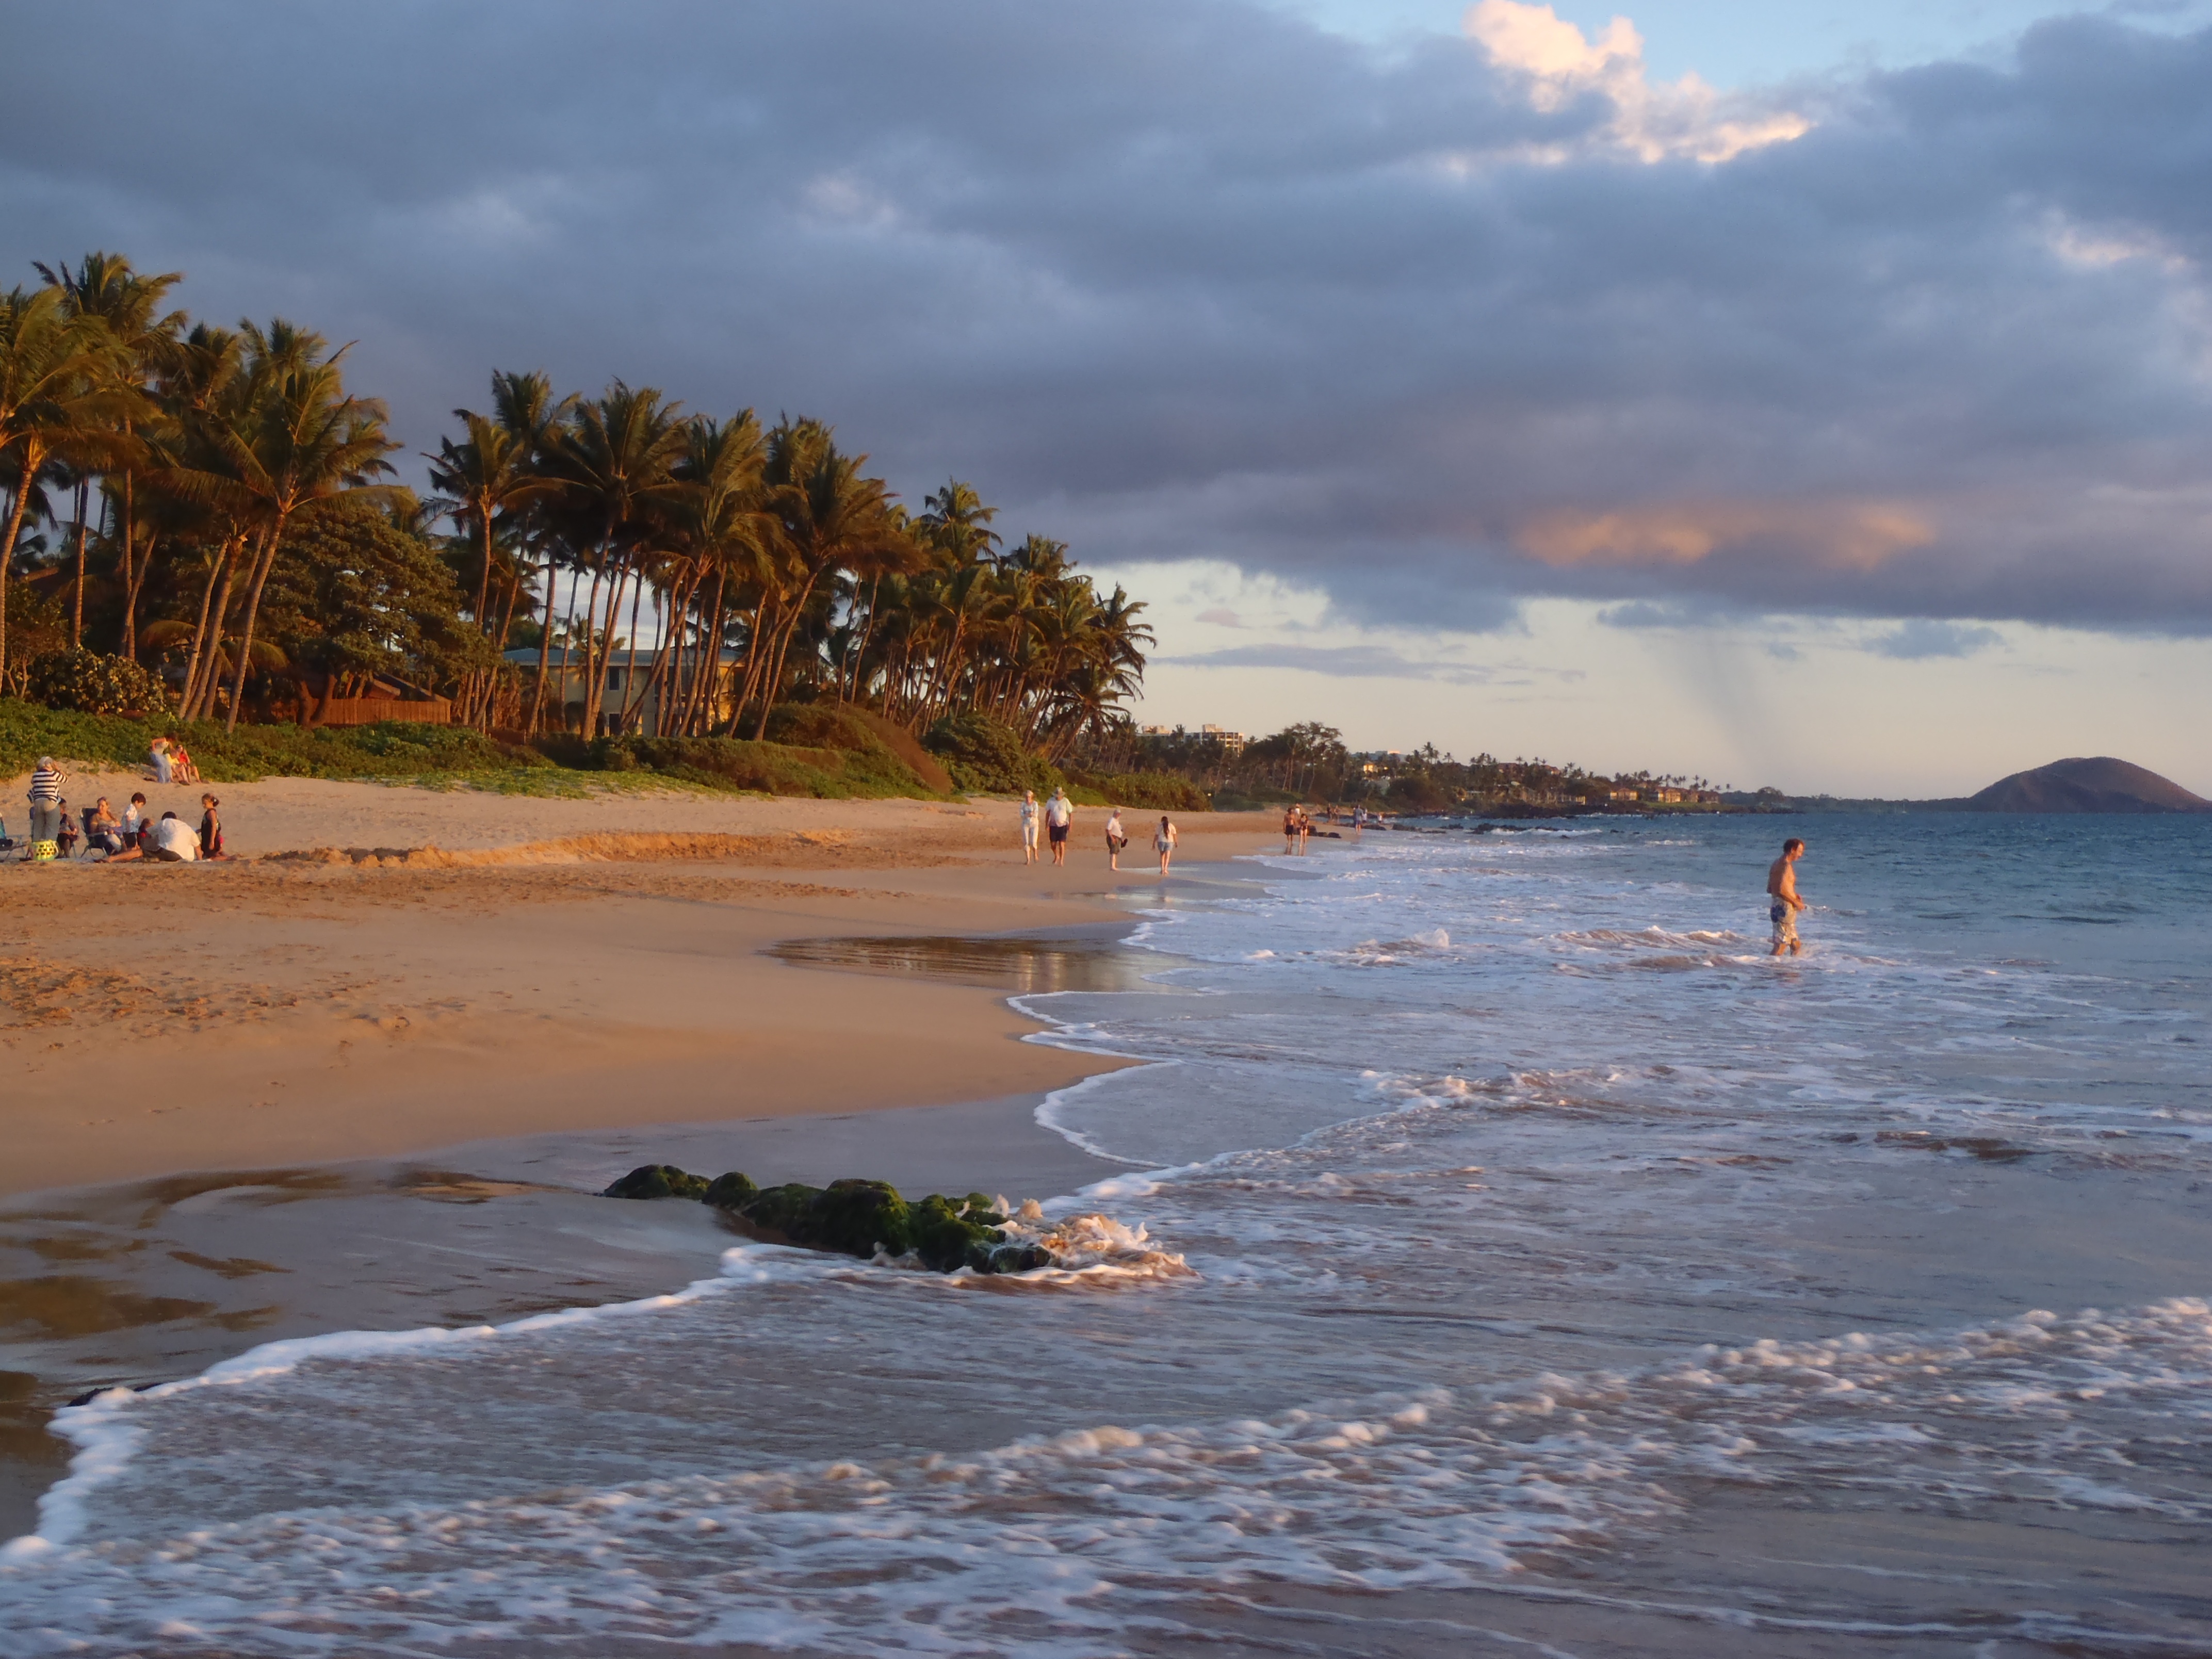
beach, sea, coast, water, ocean, shore, wave, lake, river, vacation, tropical, bay, hawaii, body of water, maui, wind wave